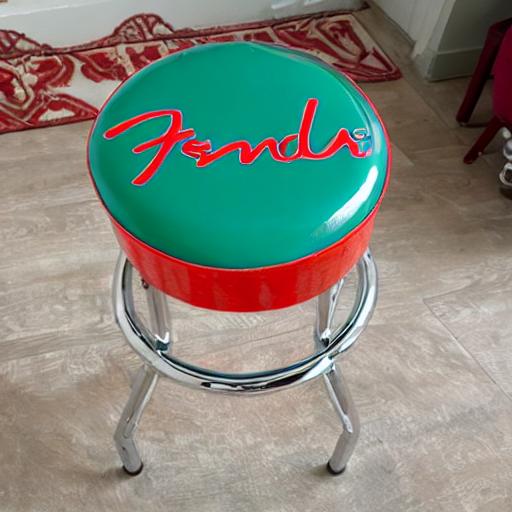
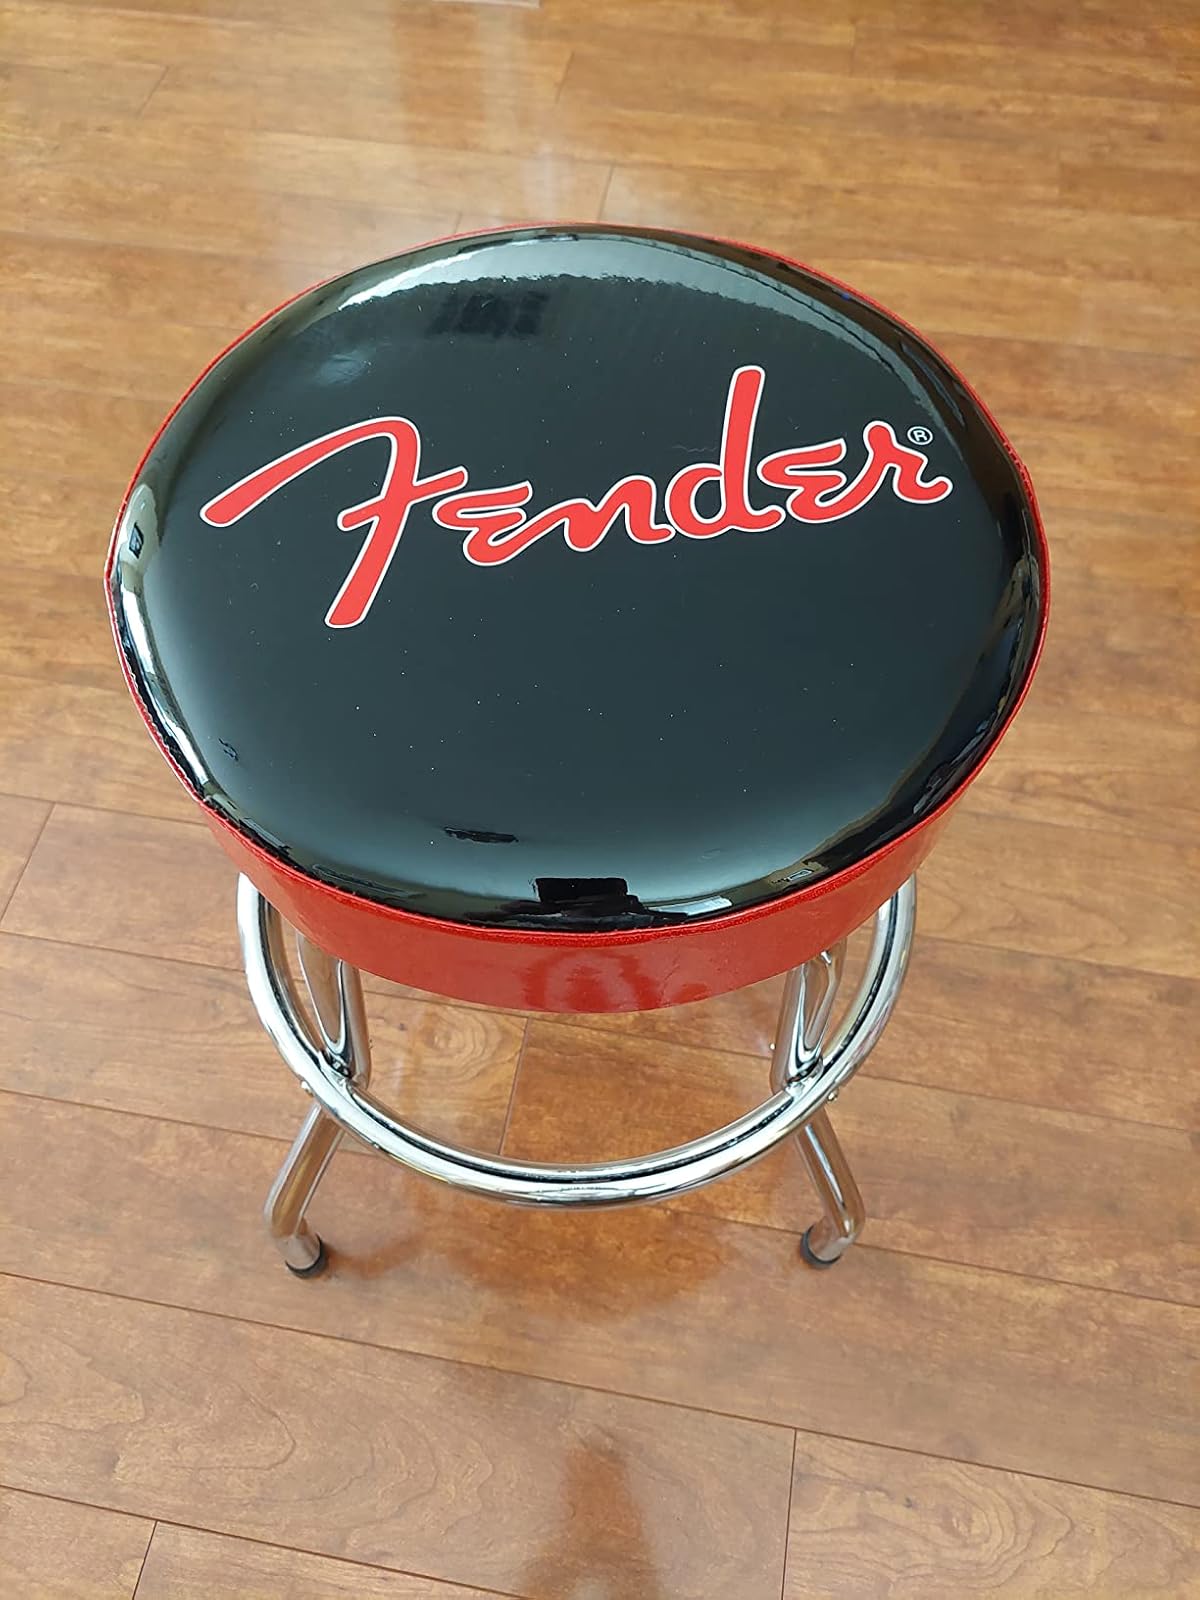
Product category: stool
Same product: no